Vidita Vaidya

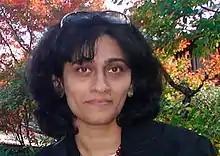

Vidita Vaidya is an Indian neuroscientist and professor at the Tata Institute of Fundamental Research, Mumbai. Her primary areas of research are neuroscience and molecular psychiatry.